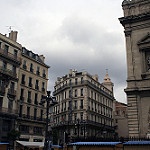
Label: buildings